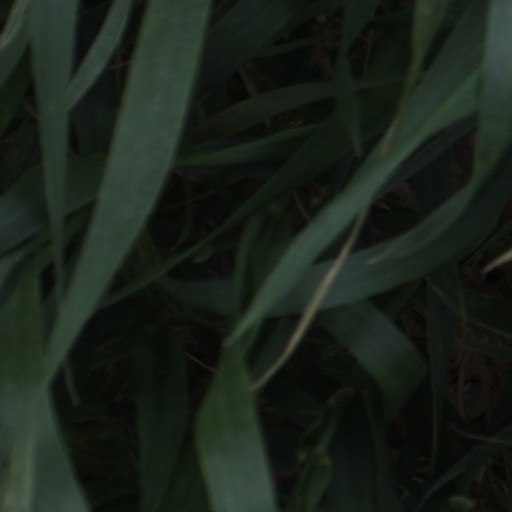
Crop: wheat